William Henry Adams

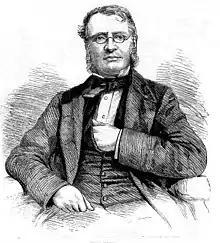

William Henry Adams (1809 – 29 August 1865) was a British politician (Conservative Party), lawyer and colonial judge. His final appointment was as Chief Justice of Hong Kong.